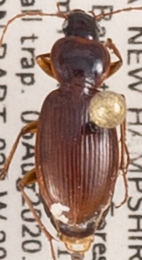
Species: Synuchus impunctatus
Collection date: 2020-08-05
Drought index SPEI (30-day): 0.016
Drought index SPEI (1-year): -0.048
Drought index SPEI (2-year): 0.594